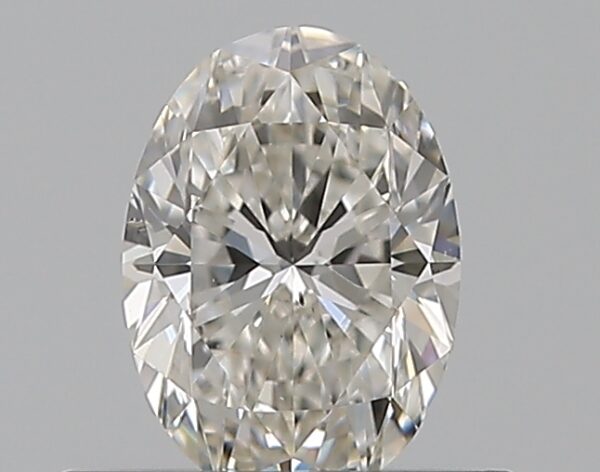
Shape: oval
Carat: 0.5
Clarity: SI1
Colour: H
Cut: EX
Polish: EX
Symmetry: VG
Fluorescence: N
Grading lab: GIA
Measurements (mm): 6.15 x 4.36 x 2.78